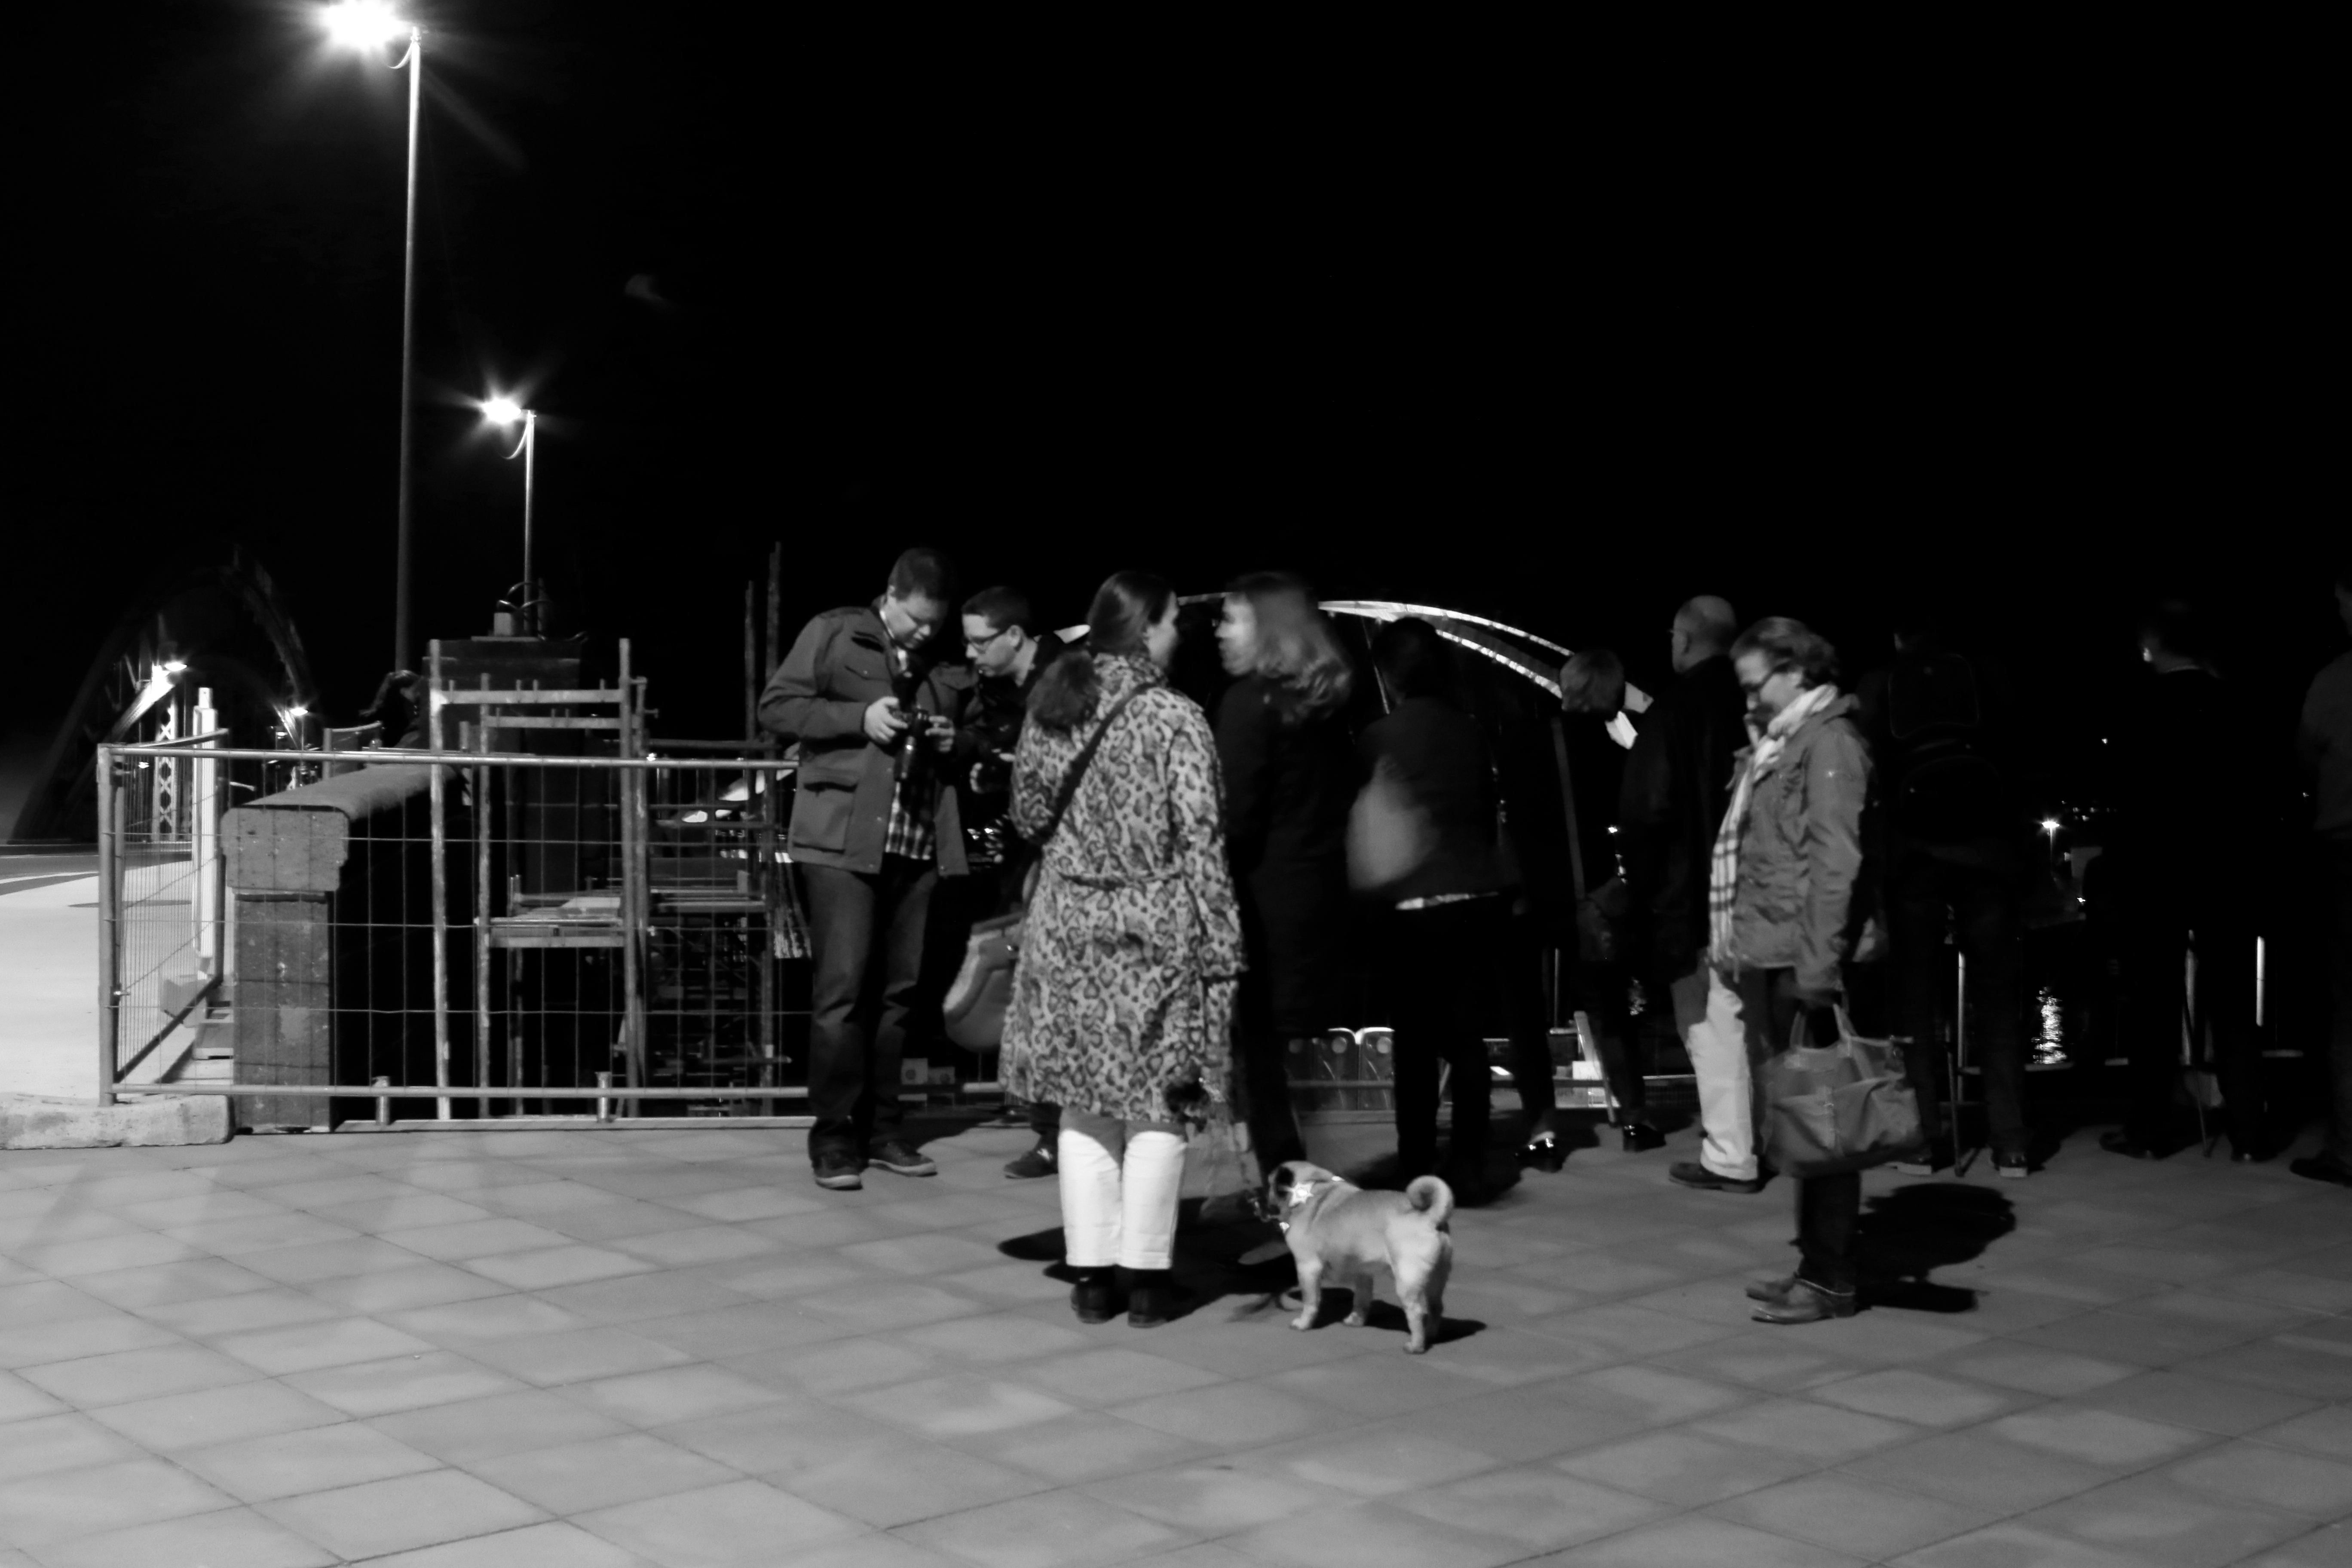
black and white, white, night, photography, crowd, darkness, black, monochrome, lighting, performance art, bw, blackandwhite, blackwhite, photograph, germany, alemania, allemagne, sw, schwarzweiss, schwarzweis, frankfurtmain, germania, frankfurt, luminale, schwarzweissfotografie, schwarzweisfotografie, luminale2014, monochrome photography, film noir